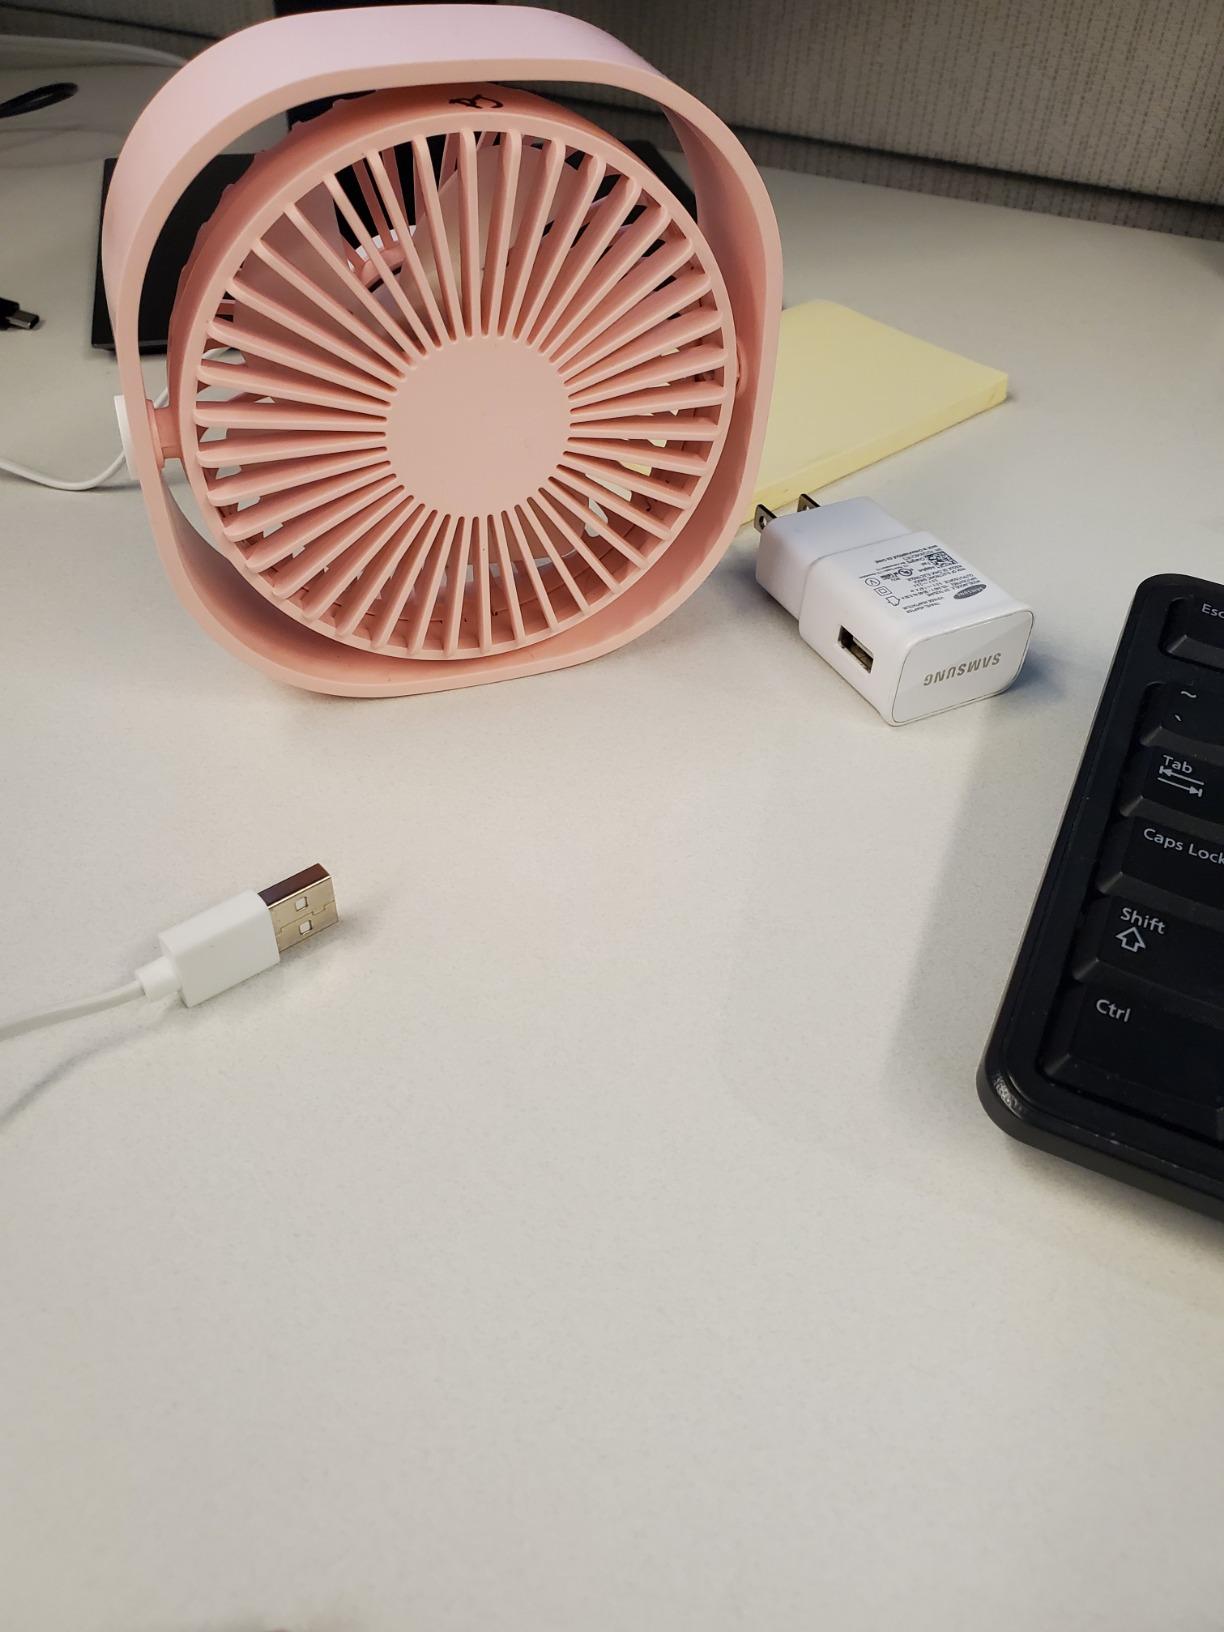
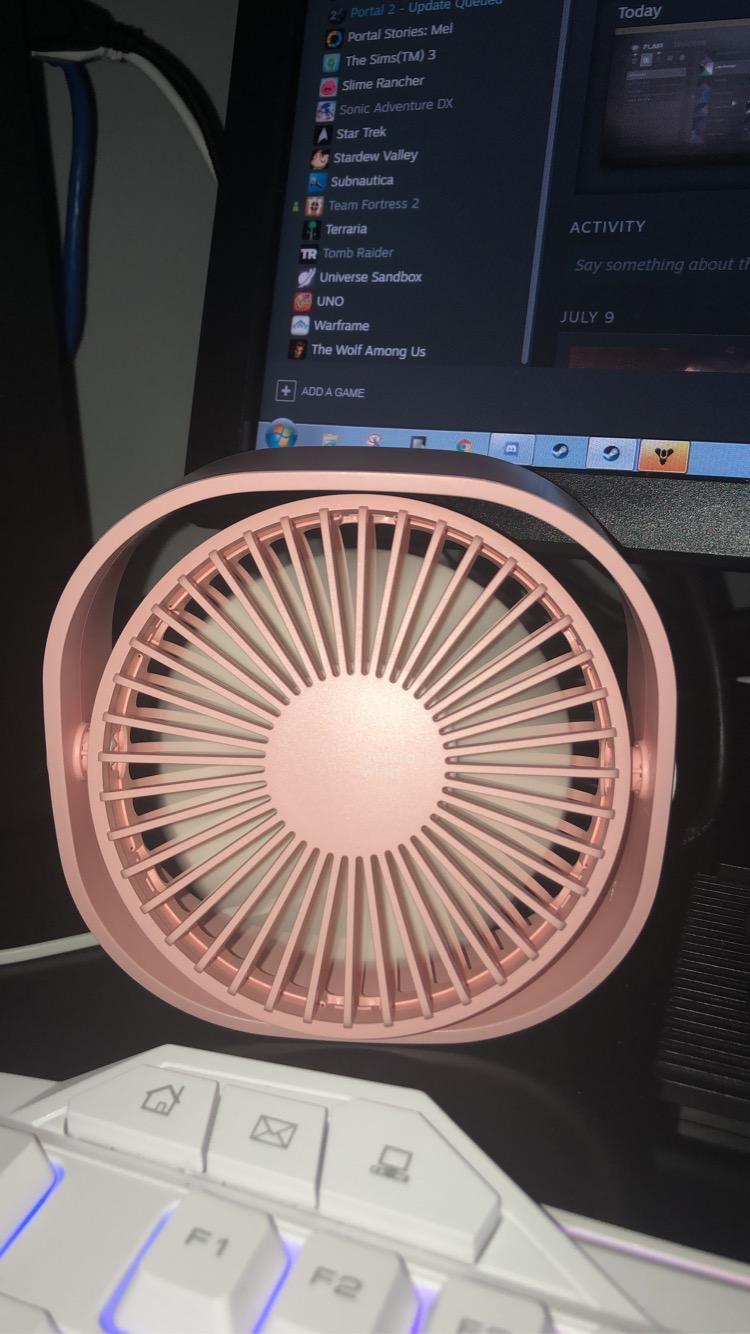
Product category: fan
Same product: yes